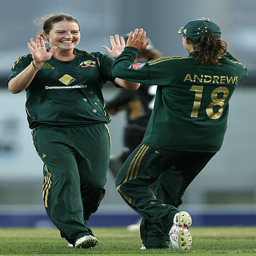
cricket players celebrate a wicket during international match .